Robert A. Long

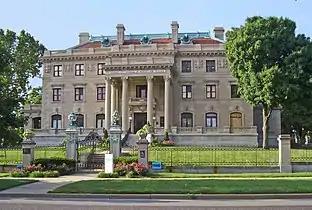
Corinthian Hall, Long's former residence, now the site of the Kansas City Museum.

Long's home in Kansas City, named Corinthian Hall, was completed in 1911. The 72-room French Renaissance mansion, located on Gladstone Boulevard, was Kansas City's first million-dollar home, is now the Kansas City Museum. On November 14, 1980, the building was entered into the NRHP.